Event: Nepal Earthquake
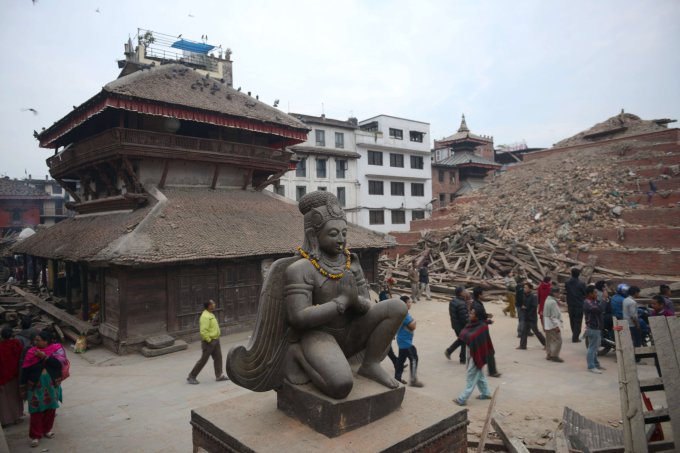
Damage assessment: damage